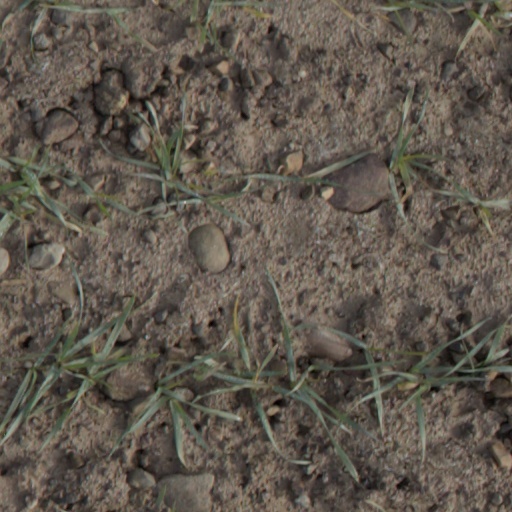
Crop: wheat